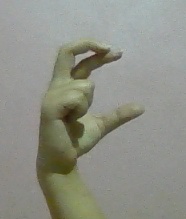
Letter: thal